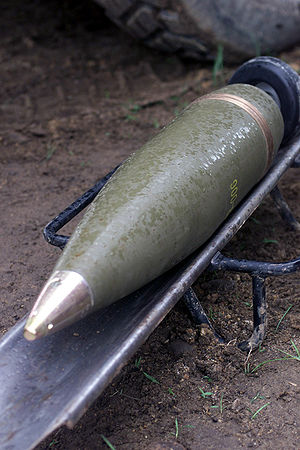
Artillerigranat
M107 – en moderne 155 mm højeksplosiv granat.
Artillerigranater er kort sagt det, kanoner skyder med. Førhen var ordet granat forbeholdt projektiler, der kunne eksplodere og sprede sprængstykker. Navnet granat menes at henvise til ligheden med et granatæble, der indeholder mange frø, og som gennemskåret kan ligne en hul jernkugle fyldt med grovkornet krudt. Eksplosive granater blev benyttet som håndgranater, og kunne let fremstilles af f.eks. keramik. Senere kom ordet også til at betegne eksplosive projektiler, og senere igen al slags ammunition affyret fra kanoner. Ordene kanonkugle, granat og projektil har skiftet betydning flere gange gennem historien, og de dækker heller ikke nødvendigvis det samme på andre sprog.